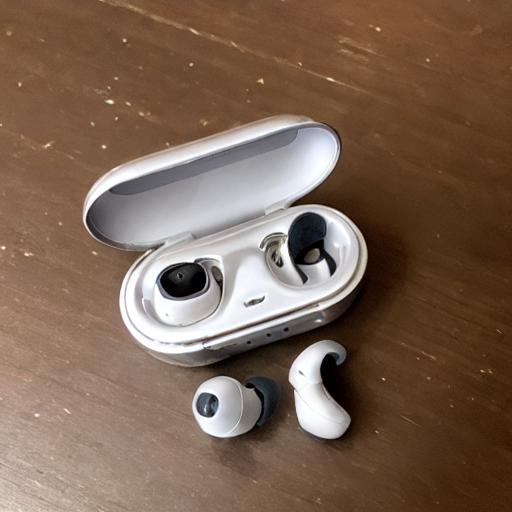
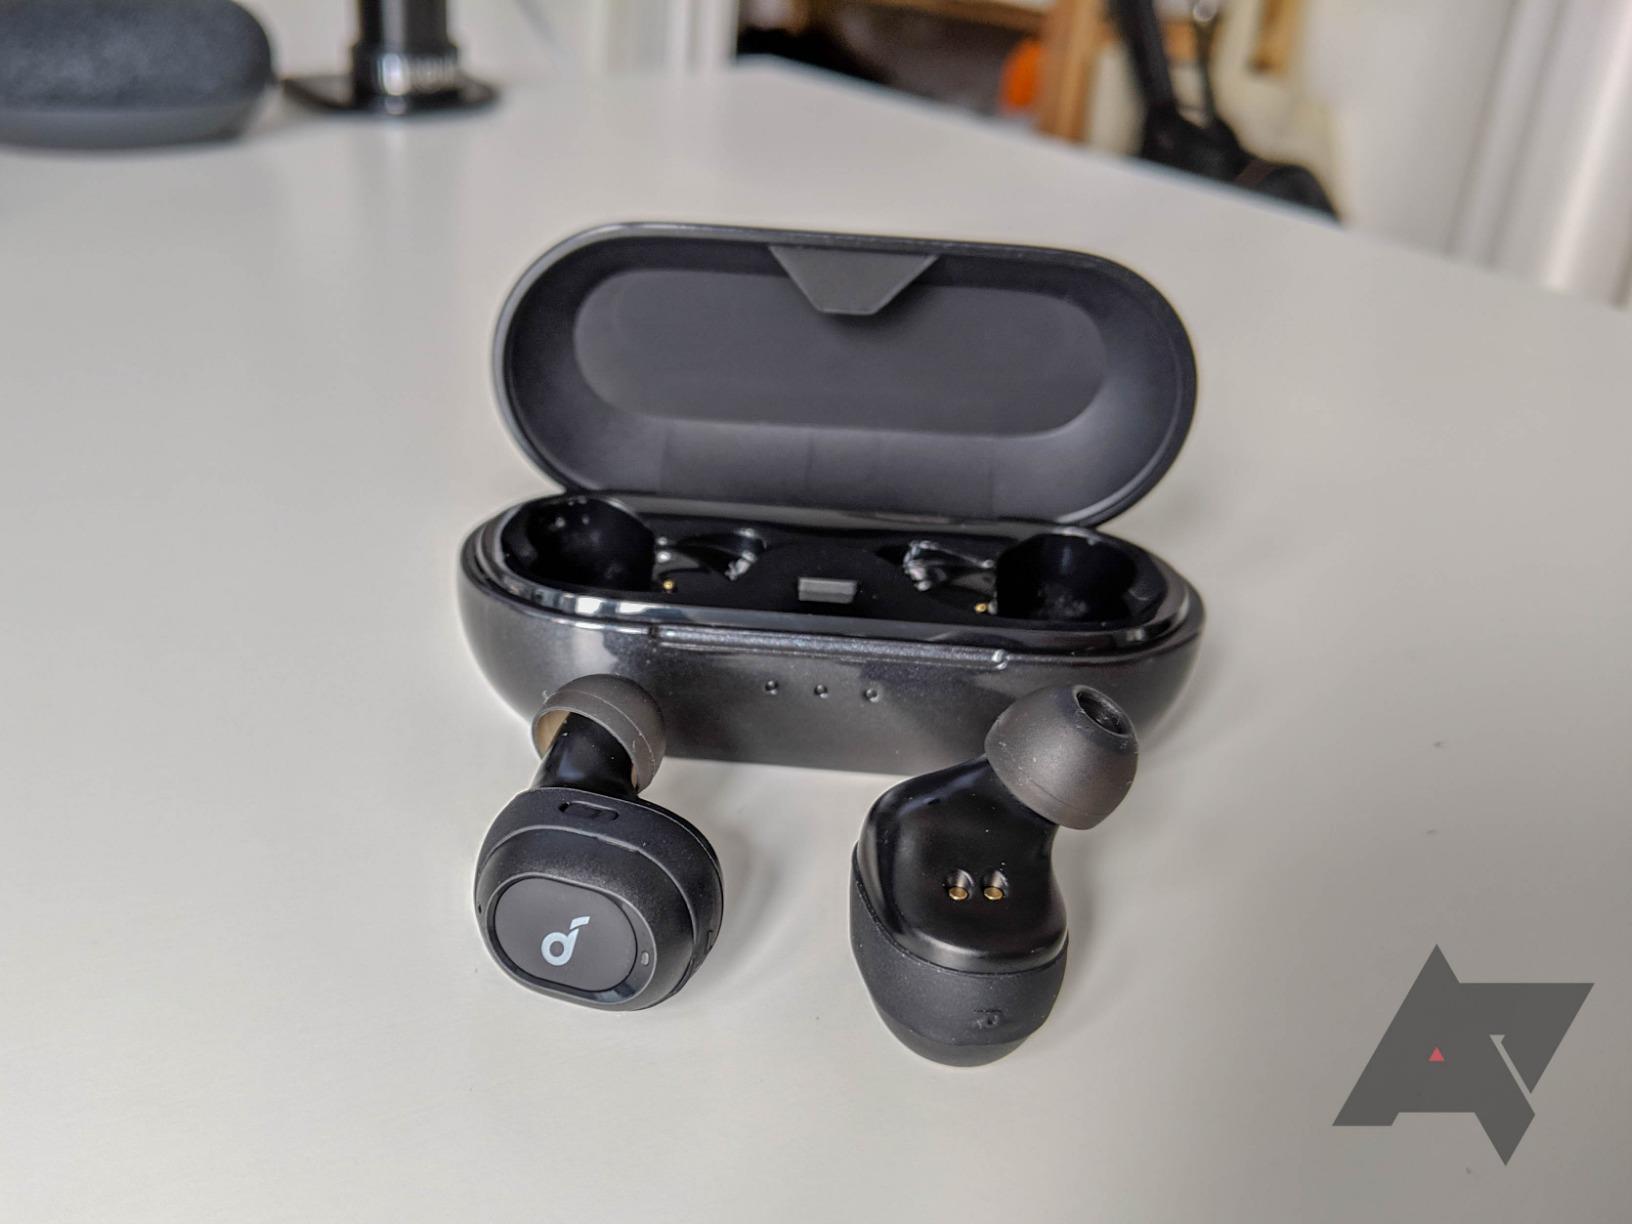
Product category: earbuds
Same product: no